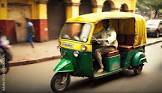
Vehicle type: Auto Rickshaws